Organic Valley

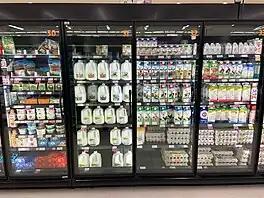
Organic Valley section at Festival Foods

Organic Valley (OV) is an organic food brand and independent cooperative of organic farmers based in La Farge, Wisconsin, United States. Founded in 1988 and it is the largest farmer owned organic collective in North America.